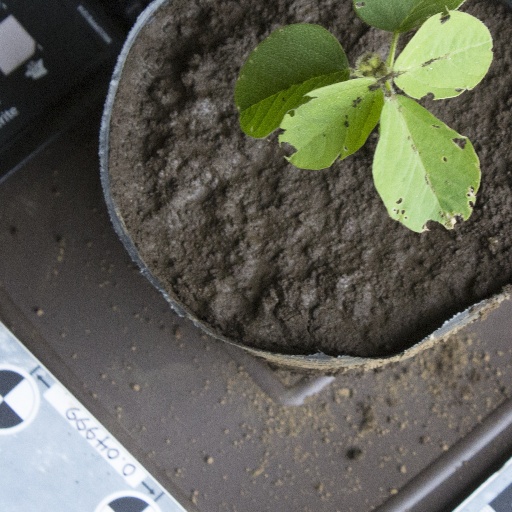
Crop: soybean